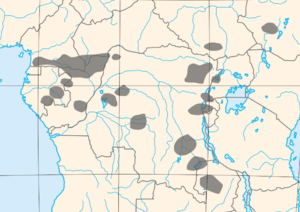
Les Twa de la région des Grands Lacs appartiennent au peuple pygmée d'Afrique. Ils sont généralement considérés comme les habitants les plus anciens de la région. Les actuelles populations Twa se rencontrent au Rwanda, au Burundi, en Ouganda, et dans l'Est de la République démocratique du Congo. Il existe d'autres populations pygmées apparentées aux Twa en RDC ainsi qu'en Angola, Namibie, Zambie, Malawi et au Botswana.